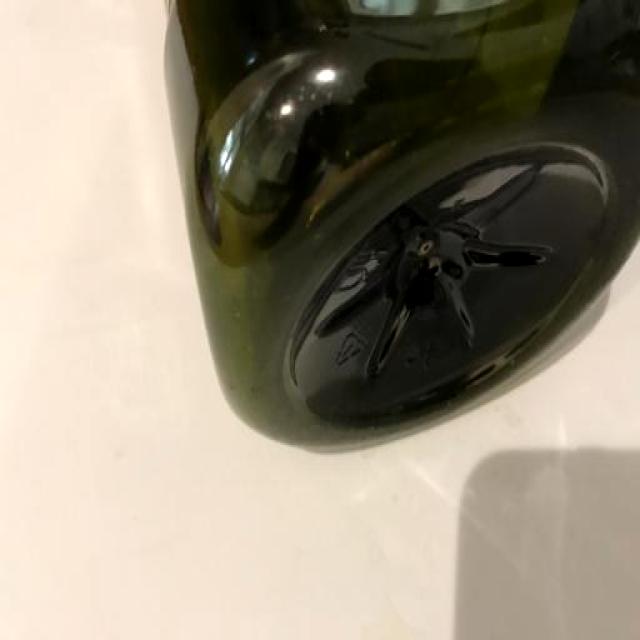
Label: Plastic